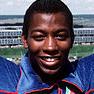
Age: 22